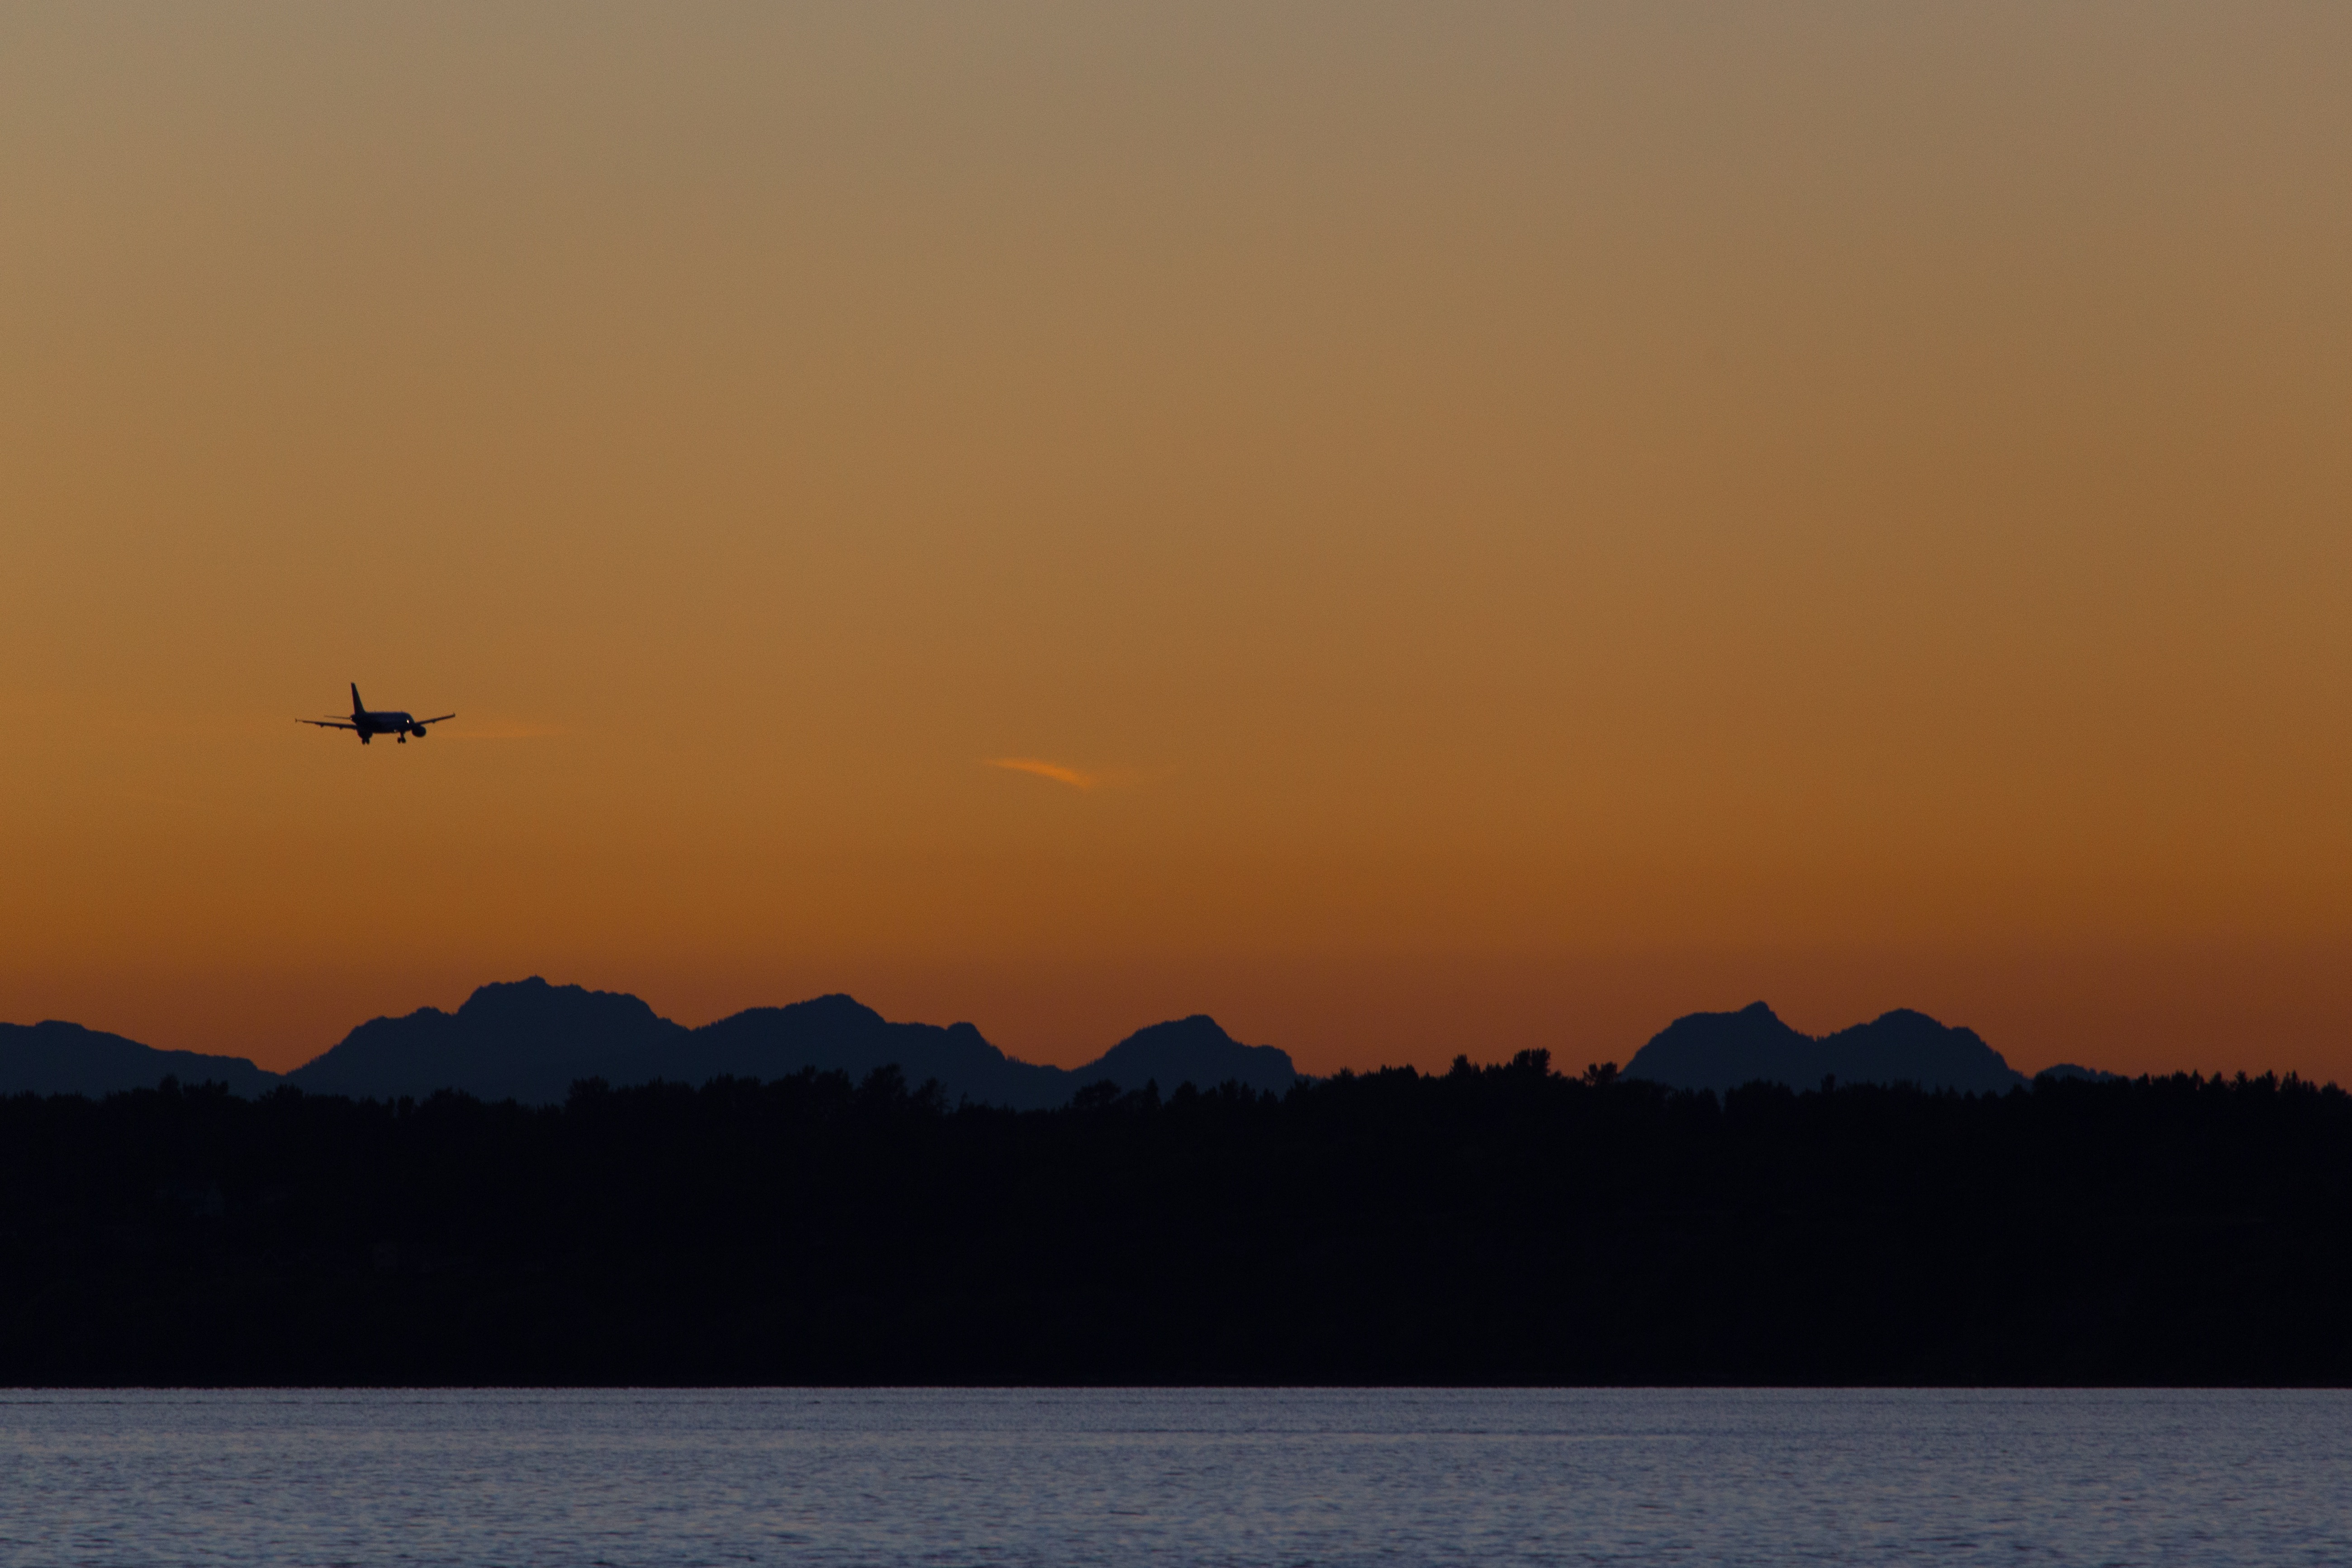
sea, water, ocean, horizon, sky, sunrise, sunset, air, morning, dawn, mountain range, travel, airplane, plane, aircraft, dusk, transportation, evening, twilight, journey, aviation, flight, bay, silhouettes, afterglow, atmospheric phenomenon